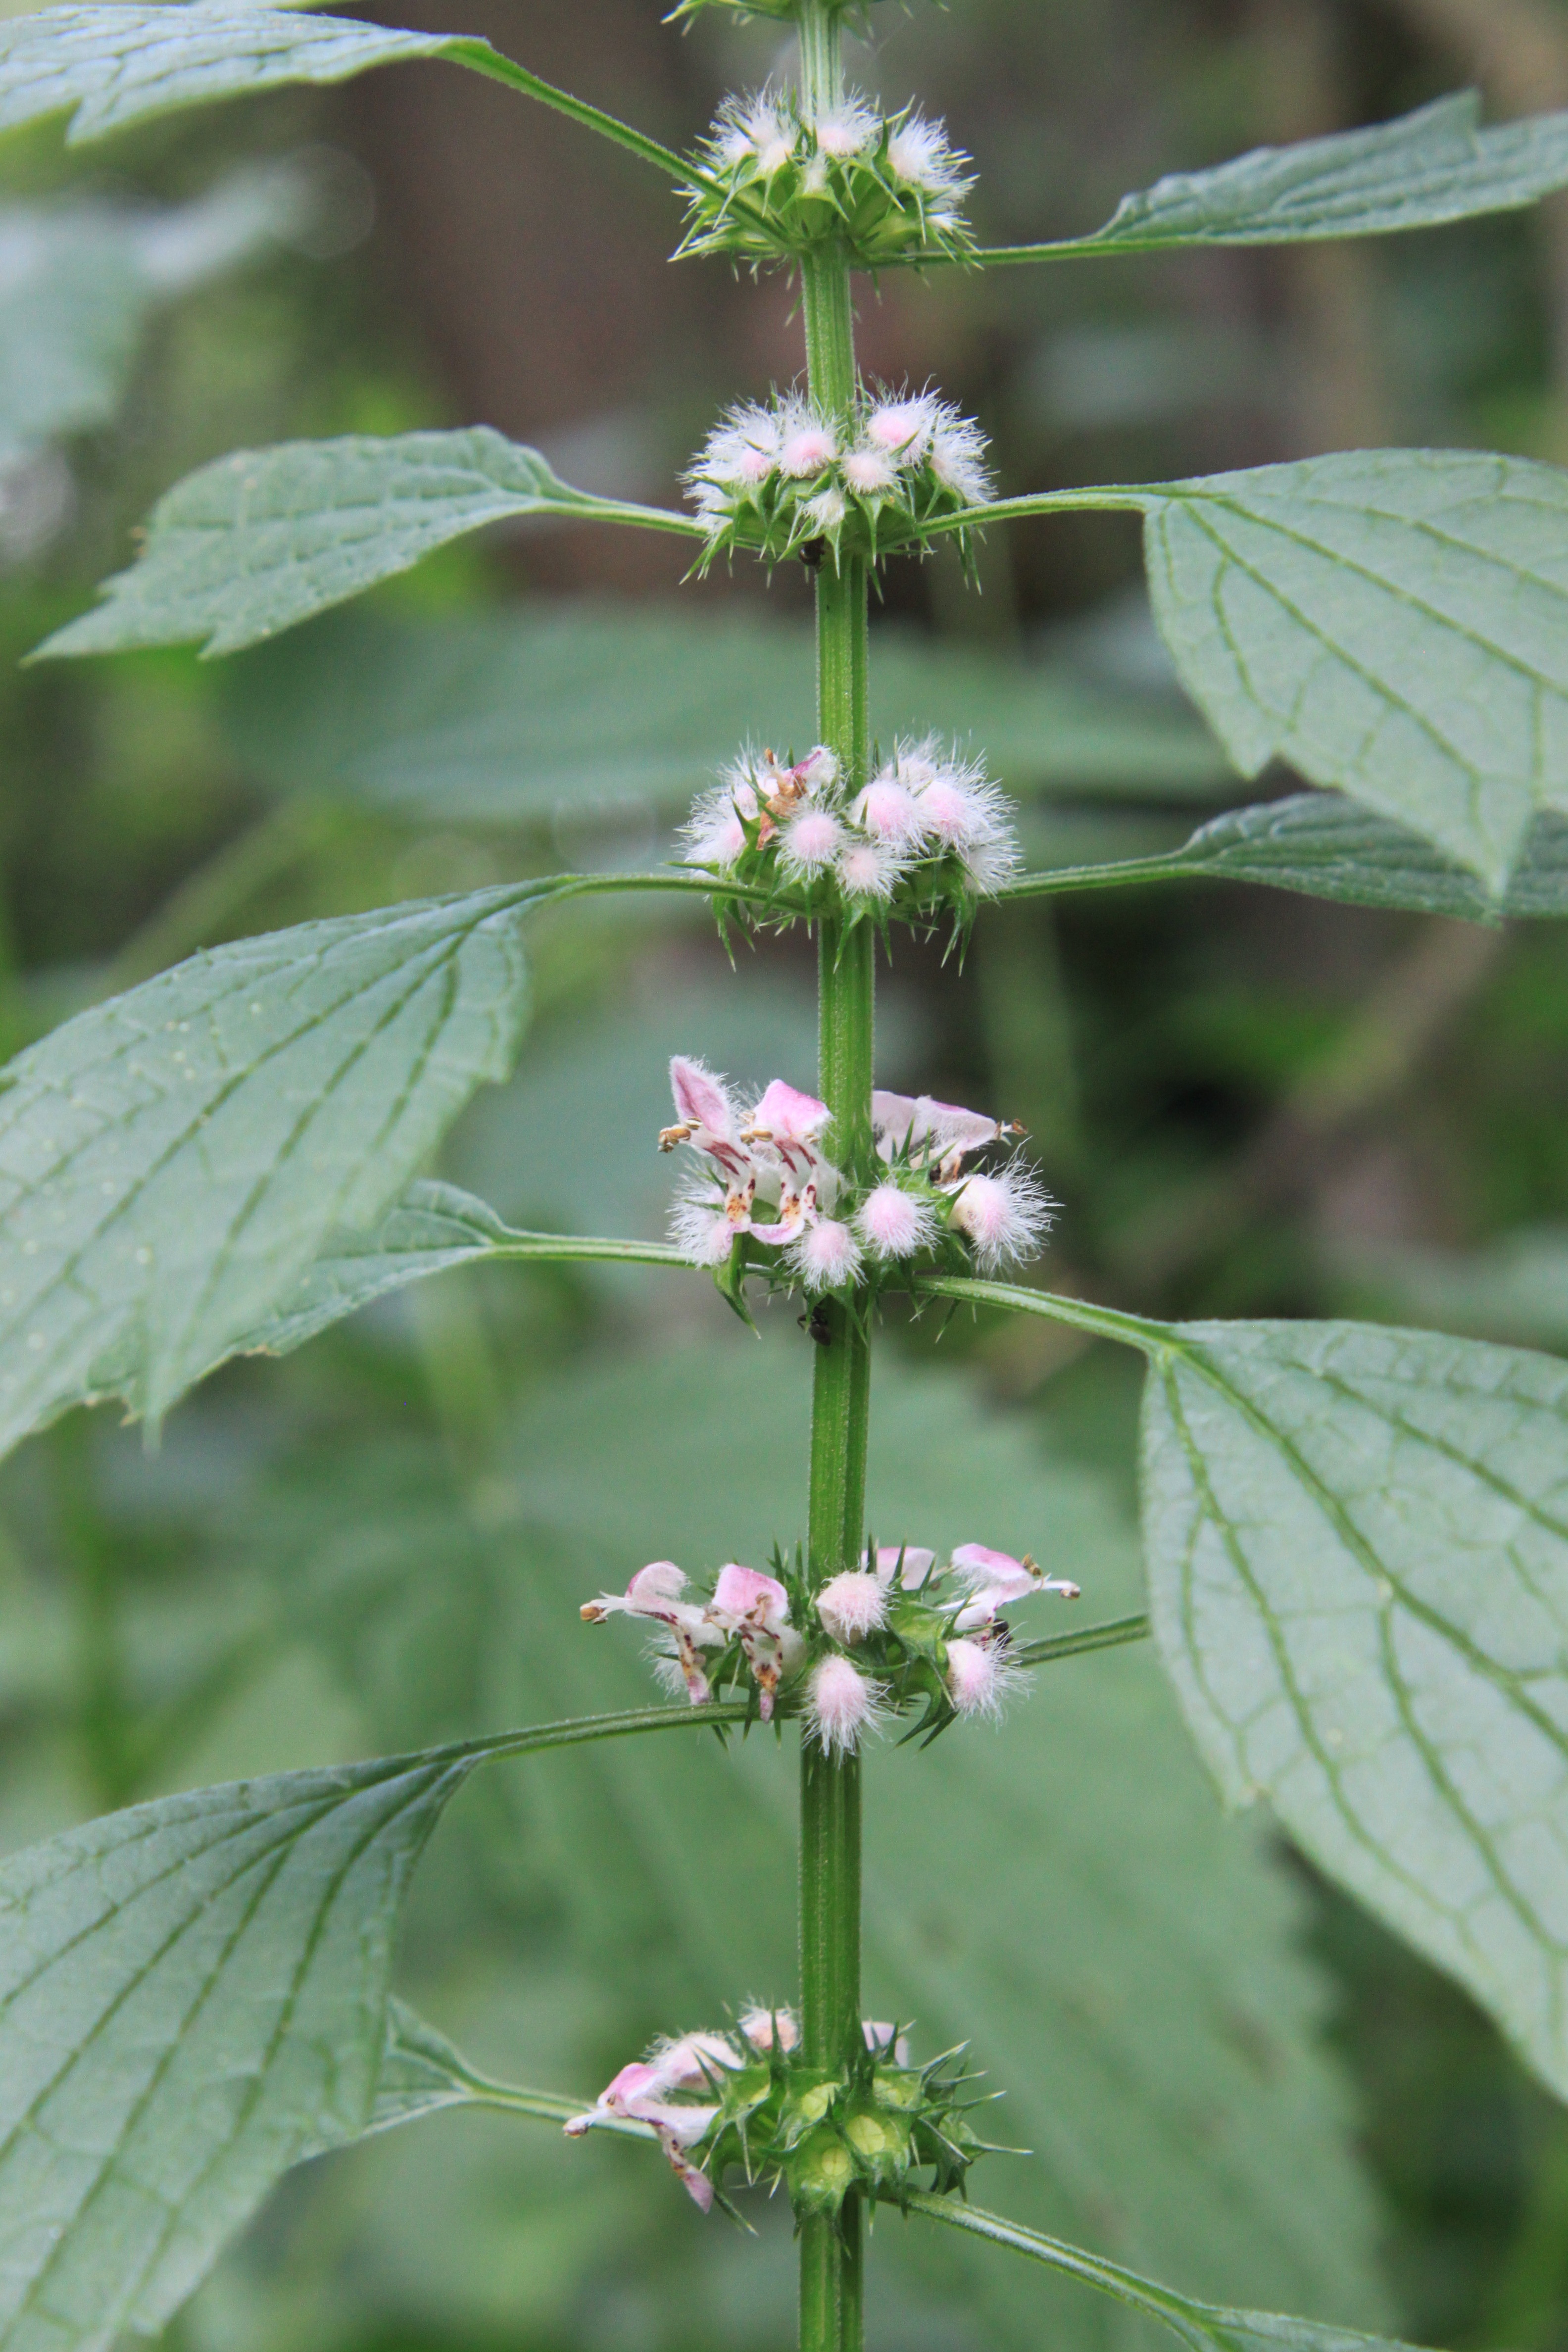
plant, flower, herb, botany, pink, flora, mint, plants, wildflower, flowers, lilac, herbs, flowering plant, lamiaceae, motherwort, land plant, cardiaca, leonurus